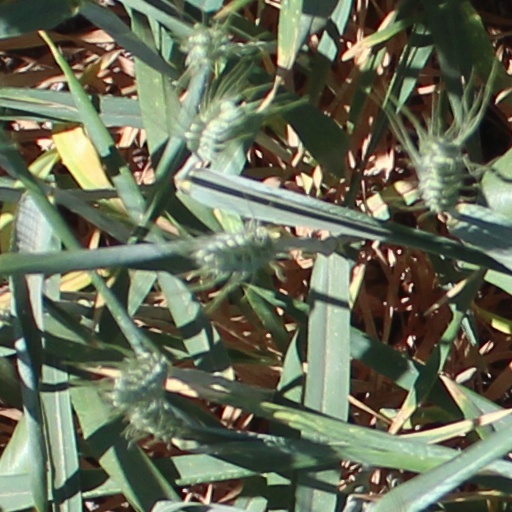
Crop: wheat